J. O. Tobin

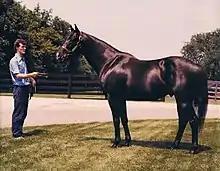
J O Tobin at Spendthrift Farm in 1981

J. O. Tobin (March 28, 1974 – May 22, 1994) was an American-bred thoroughbred racehorse. As a two-year-old, he was sent to Europe, where he won his first three races, including the Richmond Stakes and Champagne Stakes, and was the highest-rated juvenile of the season in Britain. In the following year, he was transferred to the United States, where he recorded his most famous victory as he ended the undefeated streak of the Triple Crown winner Seattle Slew with a win in the Swaps Stakes. In the following year, he won a succession of major stakes races and was named American Champion Sprint Horse.